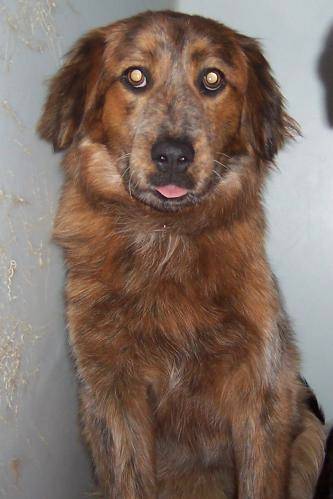
Label: dog